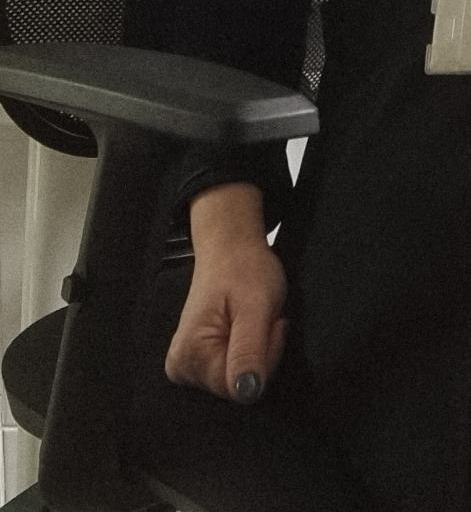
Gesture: no_gesture